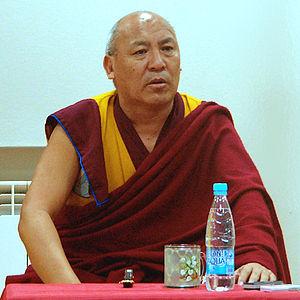
La Bibliothèque des archives et des œuvres tibétaines est une bibliothèque tibétaine située à Dharamsala, en Inde.